Staël von Holstein

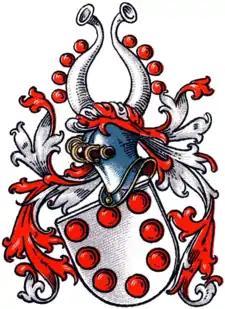
Coat of arms of the Staël von Holstein family

The Staël von Holstein family is a Baltic-German Baronial family originating from Westphalia.